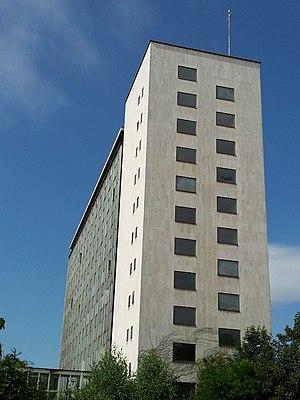
Bâtiment Administratif de Baden-Oos B.A.B.O.
Les forces armées françaises présentes en Allemagne ont connu plusieurs appellations : troupes d'occupation en Allemagne de 1945 à 1949, forces françaises en Allemagne de 1949 à 1993, forces françaises stationnées en Allemagne de 1993 à 1999 et enfin forces françaises et l'élément civil stationnés en Allemagne depuis 1999.